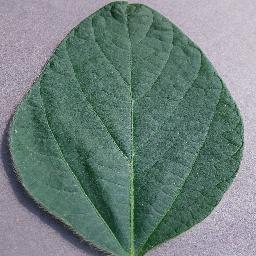
Label: Soybean___healthy